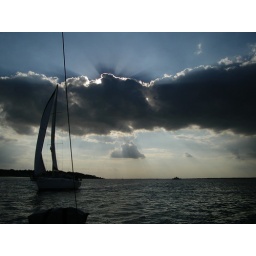
Passing Cowes on the Isle of Wight (UK) with this cool cloud formation and another sailing boat in the foreground.